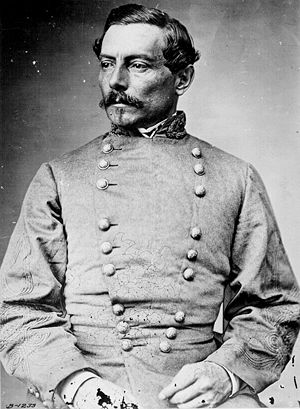
Slaget ved Shiloh / Baggrund og de involverede styrker
Slaget ved Shiloh er også kendt som slaget ved Pittsburg Landing og var et stort slag i det vestlige operationsområde i Den Amerikanske Borgerkrig. Det blev udkæmpet den 6. og 7. april 1862 i det sydvestlige Tennessee. En sydstatshær under generalerne Albert Sidney Johnston og P.G.T. Beauregard gennemførte et overraskelsesangreb på unionshæren under generalmajor Ulysses S. Grant og var tæt på at besejre ham.